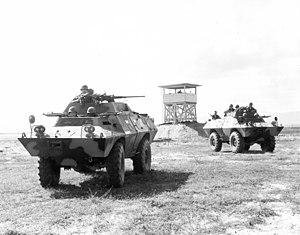
L'Armée Nationale de la République bolivarienne du Venezuela est l'armée de terre des forces armées vénézuéliennes.